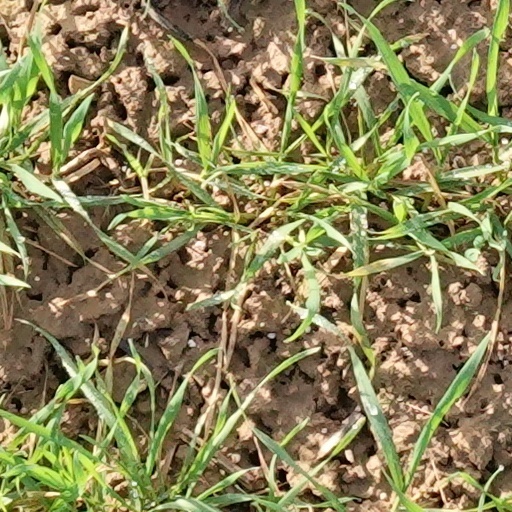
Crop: wheat